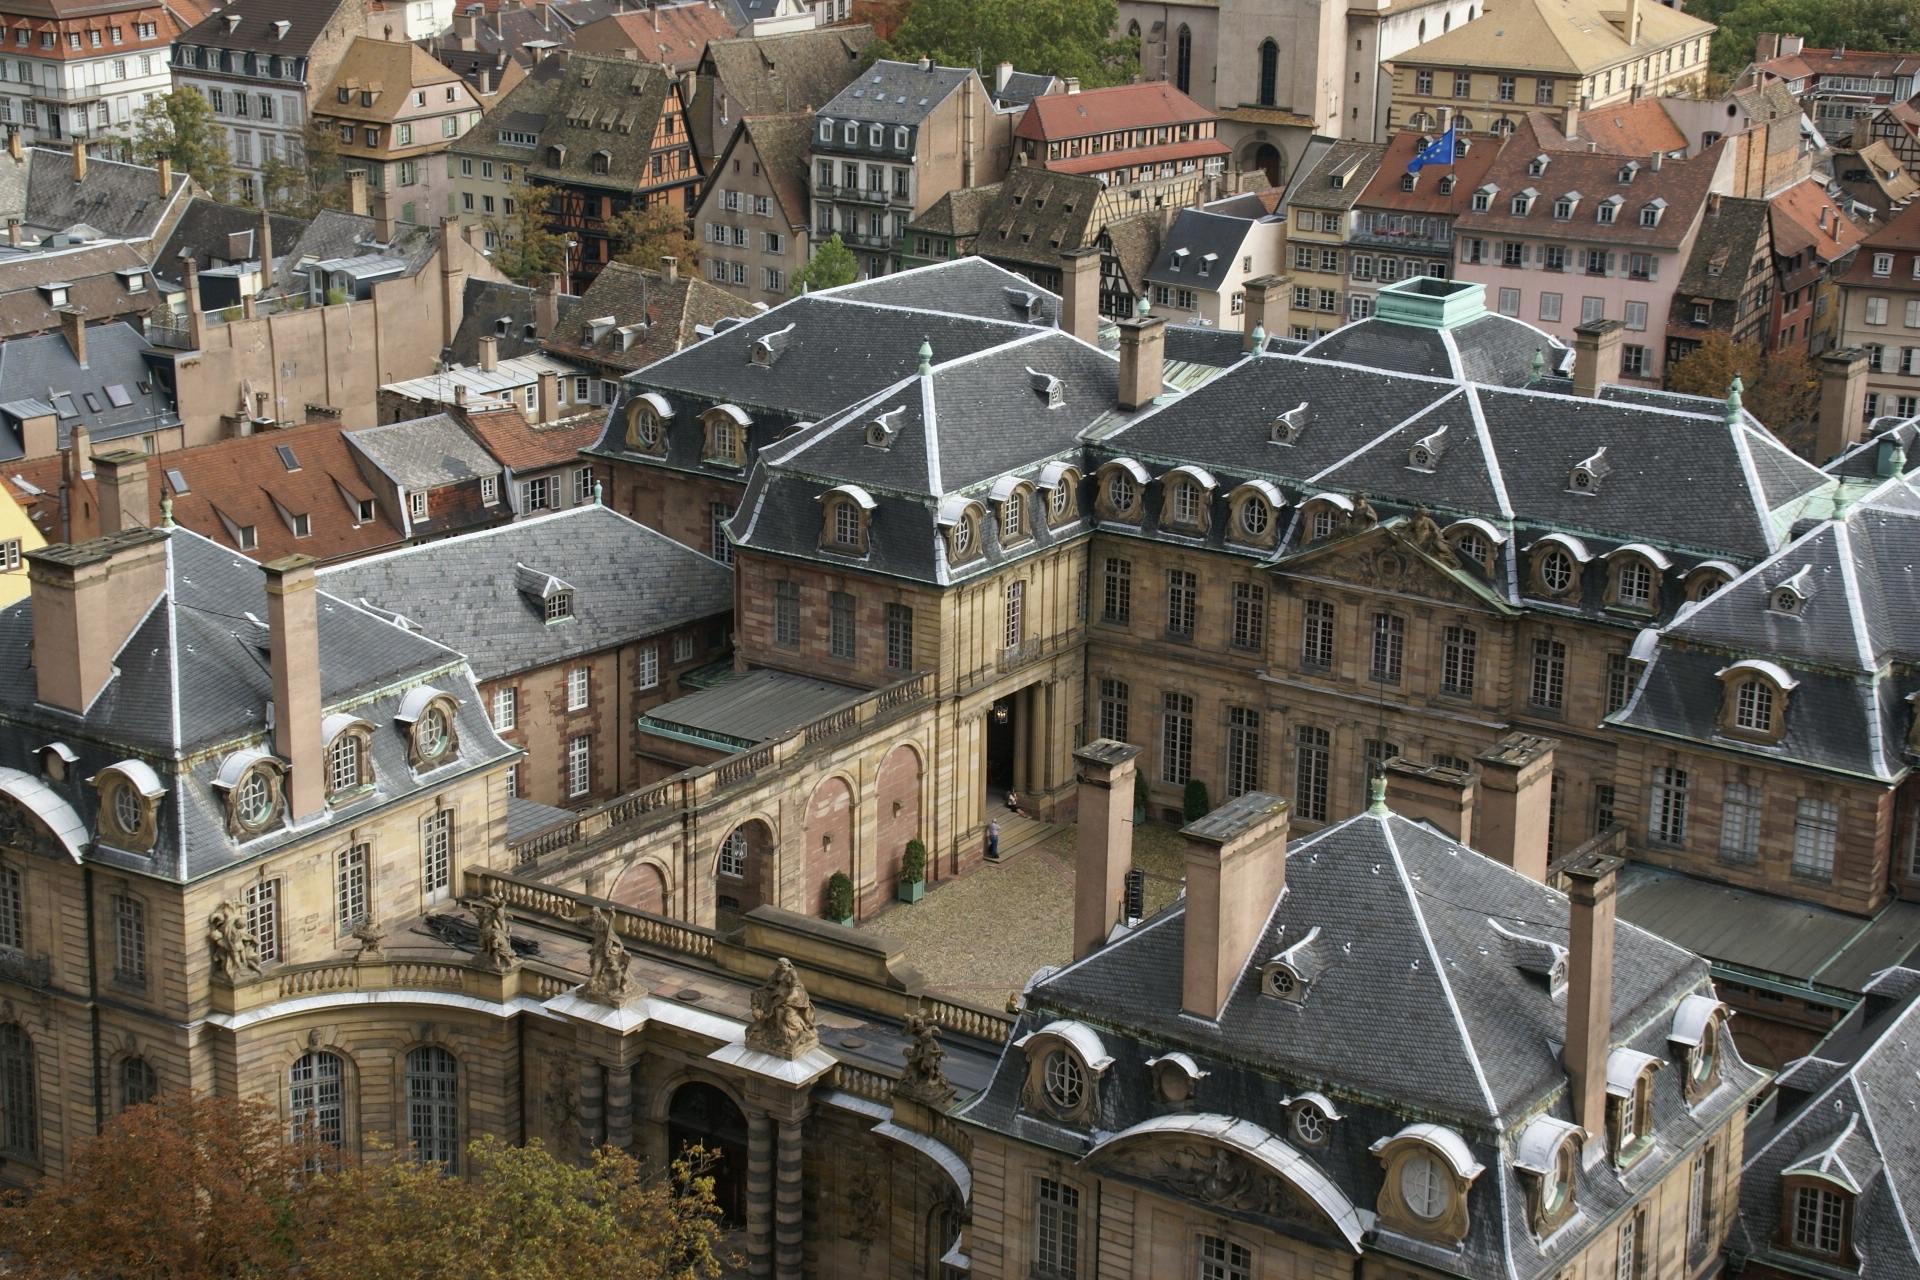
architecture, structure, house, town, roof, building, old, city, cityscape, downtown, france, suburb, construction, museum, castle, ancient, facade, historic, fortress, palais, strasbourg, famous, estate, baroque, alsace, neighbourhood, aerial photography, urban area, ancient history, residential area, human settlement, rohan